Saud Al-Shuraim

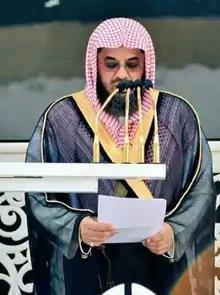
Saud Shuraim delivering the Jumu'ah Khutbah

Saud ibn Ibrahim ibn Muhammad al-Shuraim (born 19 January 1966) is a Saudi Quranic reciter, Islamic scholar, and former imam and khatib (Friday preacher) of the Grand Mosque Masjid al-Haram in Makkah. He holds a Ph.D degree in Sharia (Islamic studies) from Umm al-Qura University in Makkah, and was recently appointed as dean and specialist professor in Fiqh at University Bakri bin Ma'tooq.